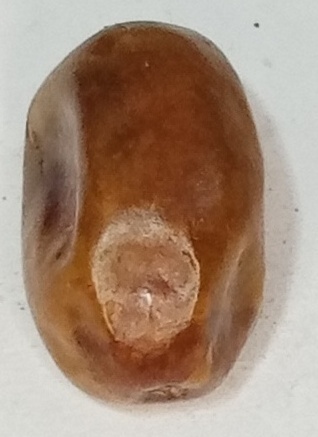
Variety: fasli-toto
Size: small
Grade: grade-1